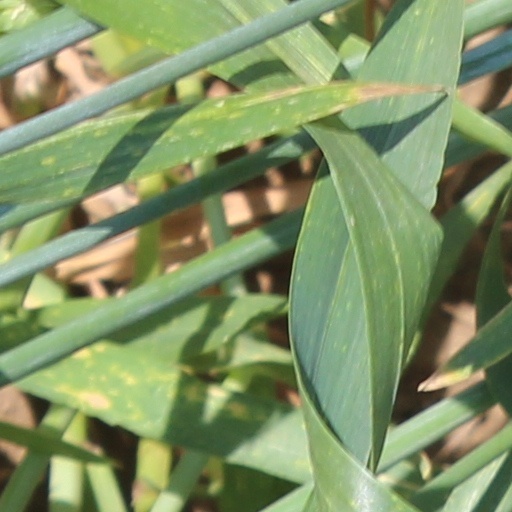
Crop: wheat